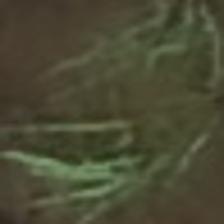
Label: clustered